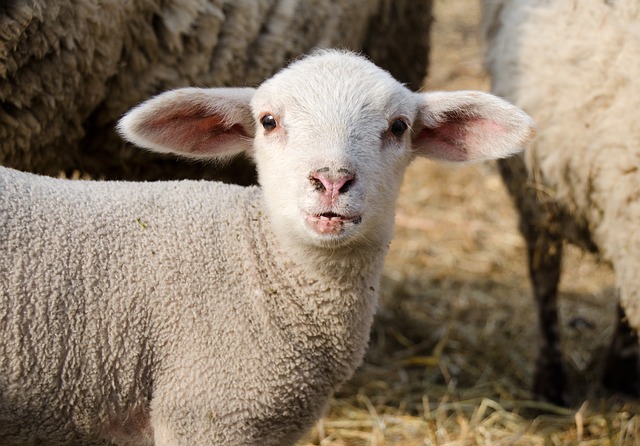
Label: sheep